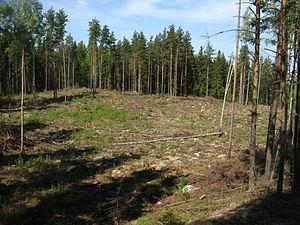
Coupe rase dans la pinède de Turku. La taille et la forme (non géométrique) de cette trouée pourra faire évoquer une clairière naturelle, en terme de microclimat notamment. La surface a cependant été travaillée pour y faciliter la circulation et il y manque des rémanents et du bois mort pour évoquer le contexte d'un chablis naturel . Svenska: Mindre kalhygge i tallskog i Åbo. Marken har bearbetats för att underlätta föryngringen.